Stephen Sunday

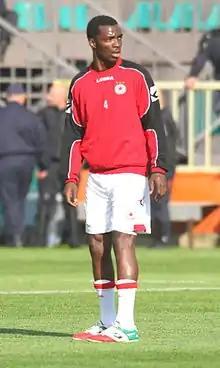
Sunny before a game with CSKA Sofia in 2014

Stephen Obayan Sunday (born 17 September 1988), nicknamed Sunny, is a Nigerian former professional footballer who played as a defensive midfielder.